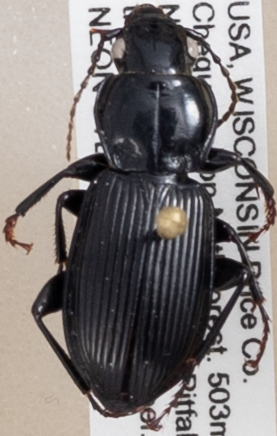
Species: Pterostichus novus
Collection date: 2019-08-06
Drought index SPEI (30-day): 0.608
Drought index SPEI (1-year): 1.45
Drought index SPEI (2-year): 1.13